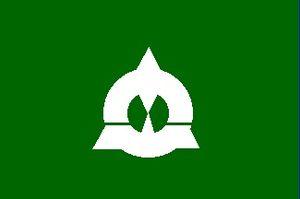
Katsuyama est une ville située dans la préfecture de Fukui, au Japon.